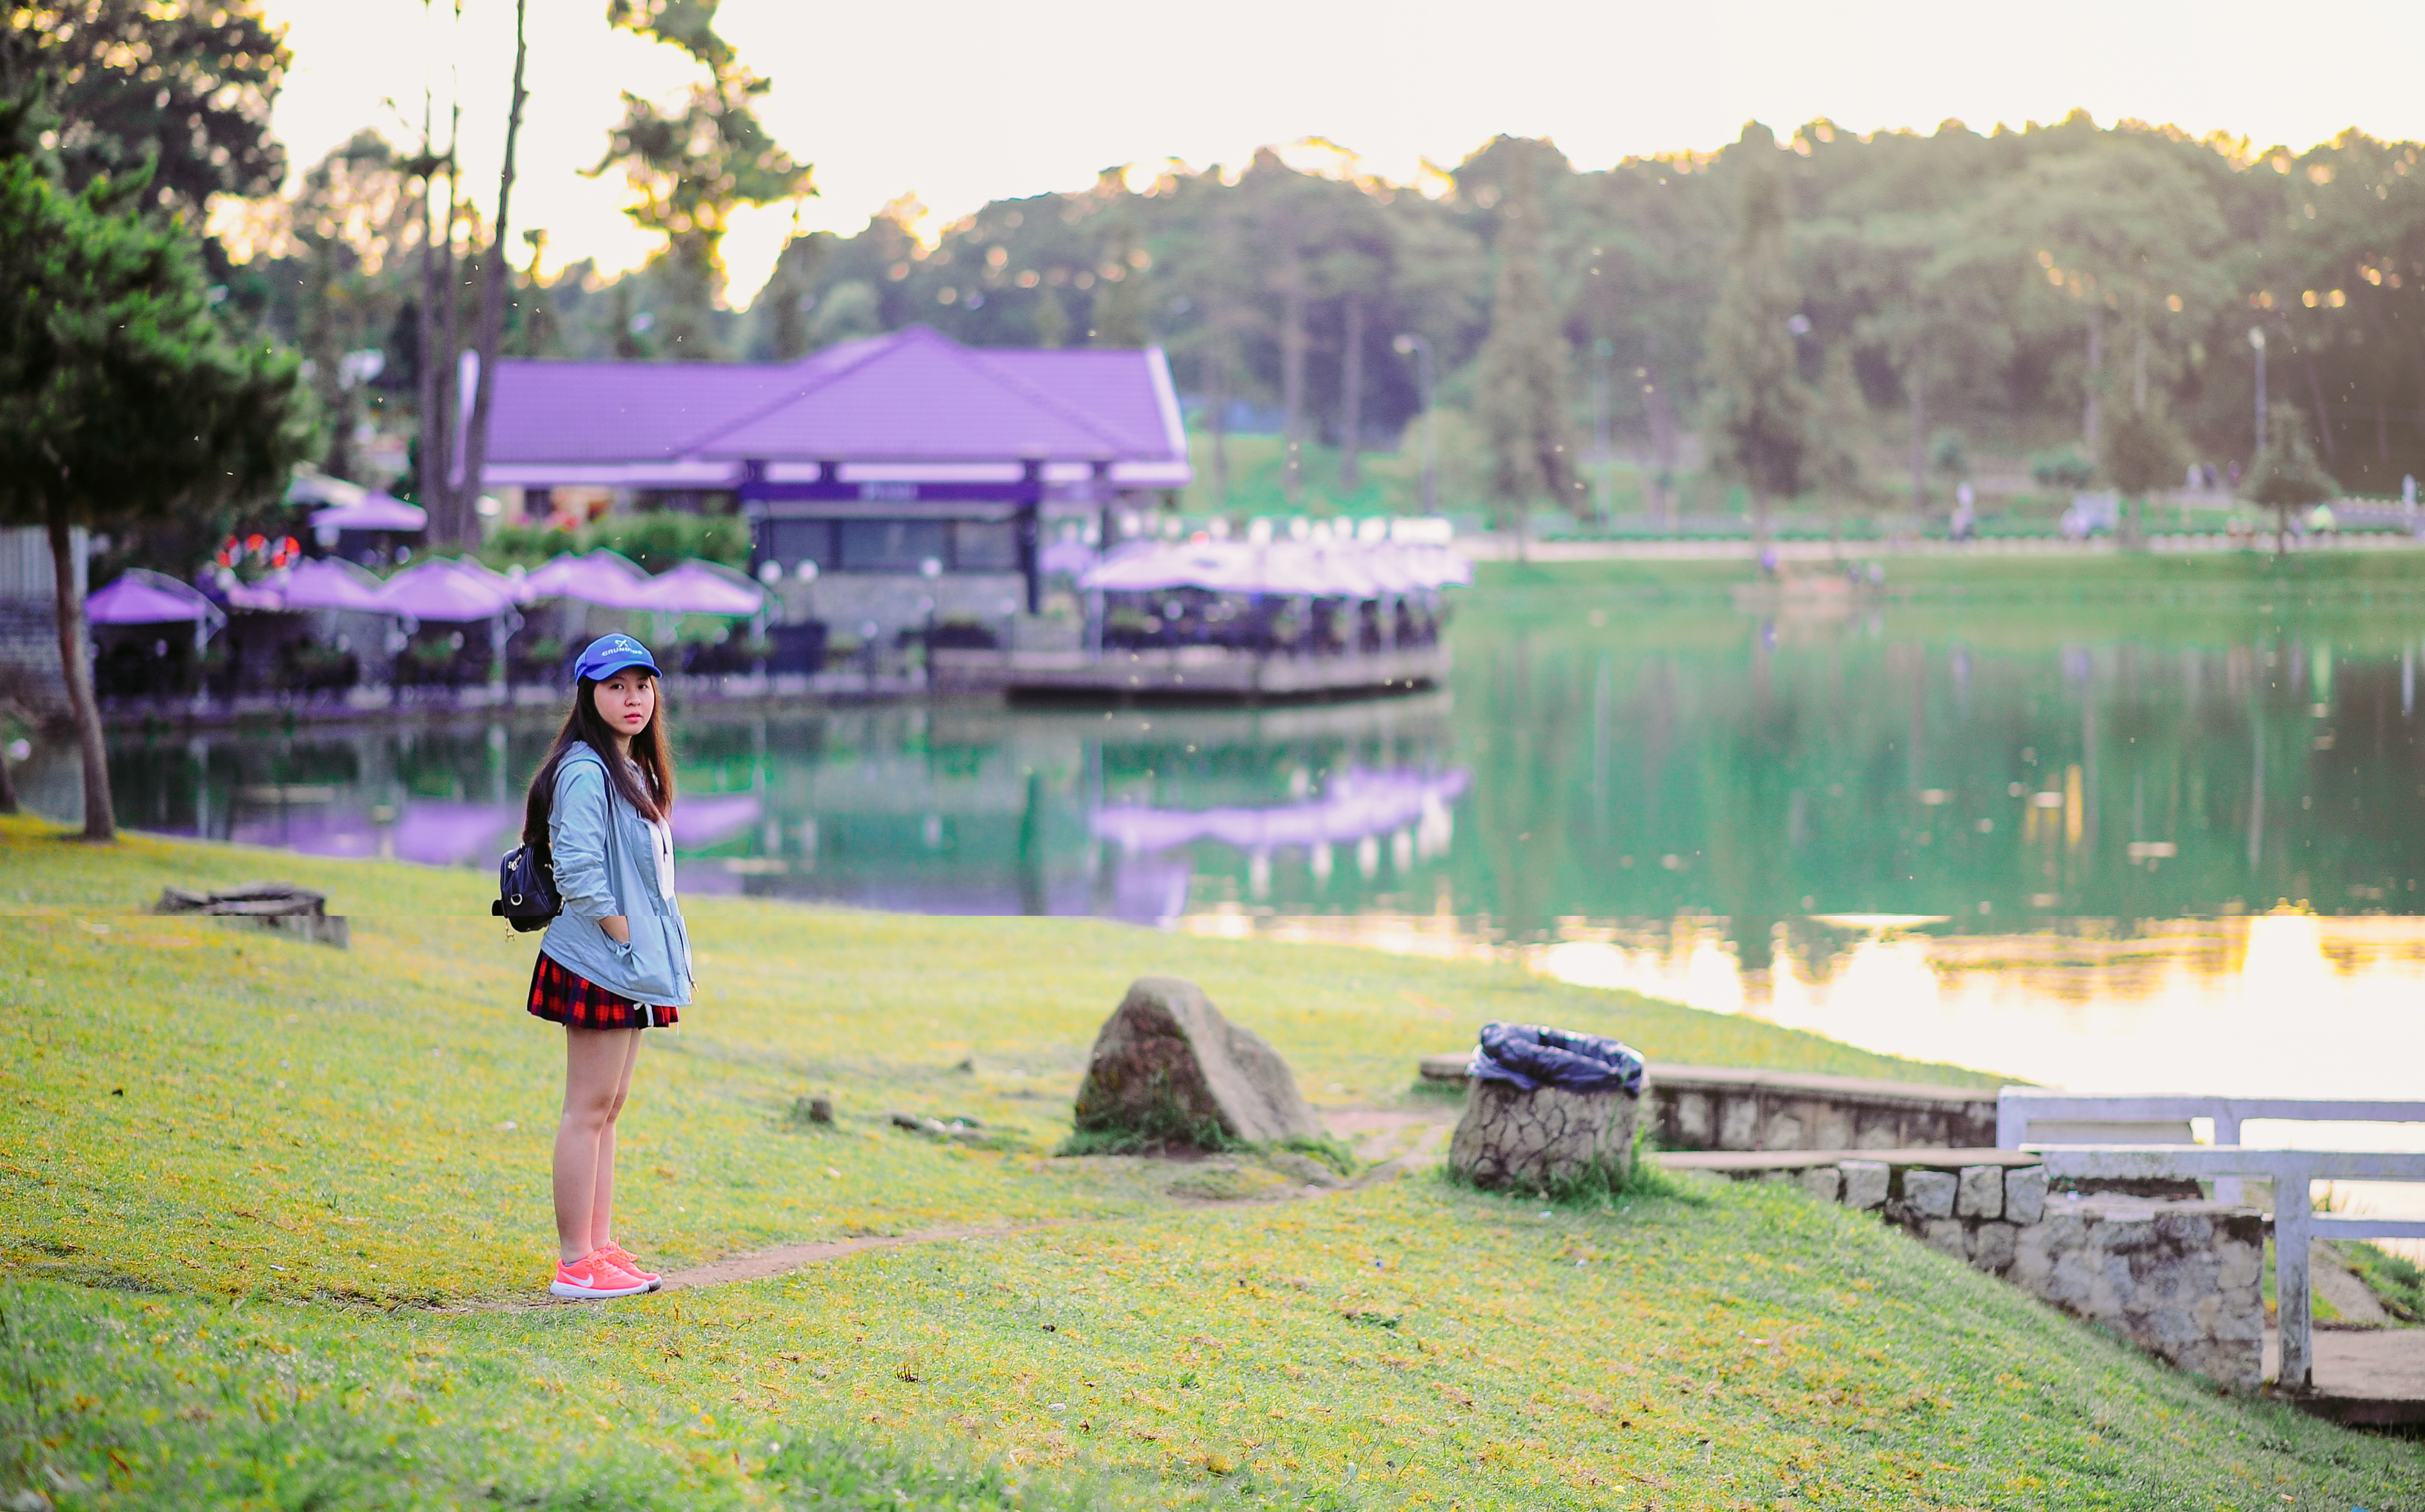
photography, wallpaper, portrait, landscape, cute, lovely, happy, alive, natural, beautiful, beauty, live, water, nature, green, plant, tree, leisure, morning, grass, reflection, recreation, tourism, sky, vacation, fun, spring, travel, lake, girl